Hyperion sewage treatment plant

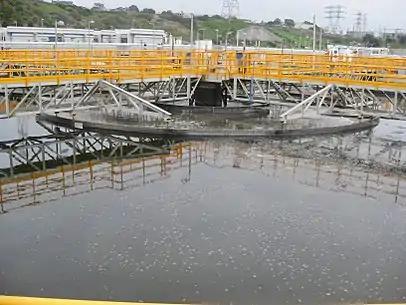
Water going through cleaning process at the Hyperion sewage treatment plant. A majority of the water can be reclaimed, and water that is not clean enough goes to the ocean.

The Hyperion Water Reclamation Plant is a sewage treatment plant in southwest Los Angeles, California, next to Dockweiler State Beach on Santa Monica Bay. The plant is the largest sewage treatment facility in the Los Angeles Metropolitan Area and one of the largest plants in the world. Hyperion is operated by the City of Los Angeles, Department of Public Works, and the Bureau of Sanitation. Hyperion is the largest sewage plant by volume west of the Mississippi River.